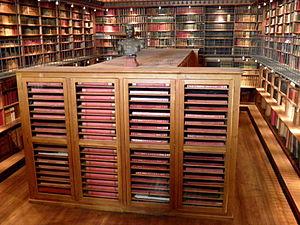
Cabinet des dessins, au milieu de la bibliothèque du théâtre. Musée Condé, Oise, France.
Le musée Condé est un musée français localisé dans le château de Chantilly, situé à Chantilly, dans la région des Hauts-de-France, à 40 km au nord de Paris.